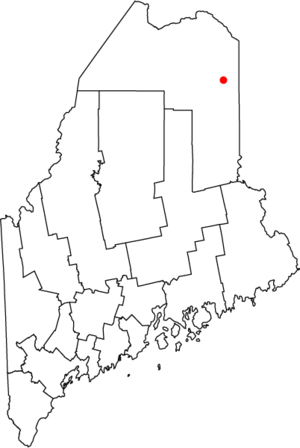
Presque Isle est une ville située dans l’État américain du Maine, dans le comté d'Aroostook. Selon le recensement de 2000, sa population est de 9 511 habitants.